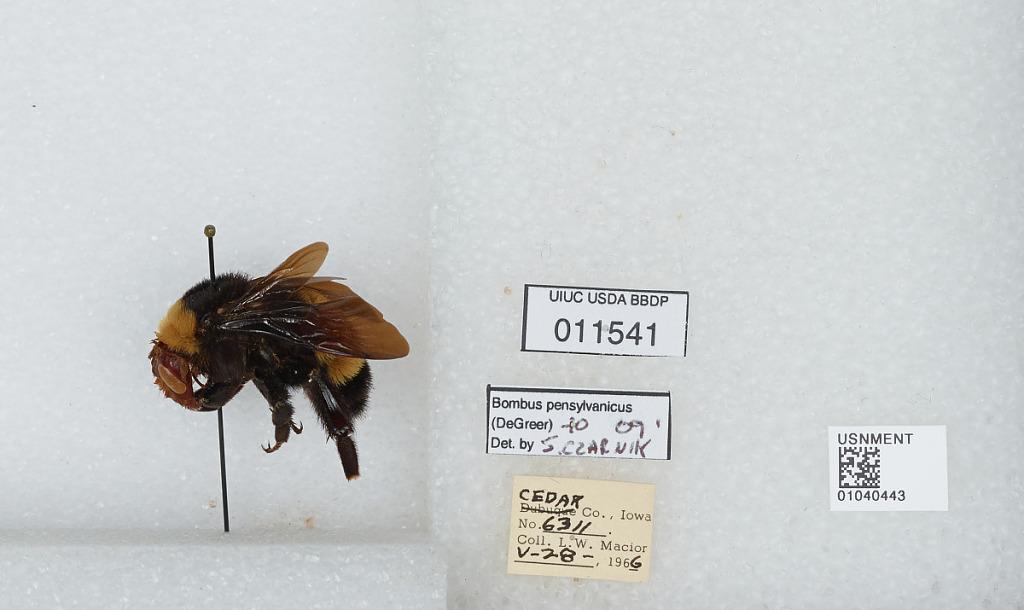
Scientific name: Bombus (Fervidobombus) pensylvanicus pensylvanicus (De Geer)
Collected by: L. Macior
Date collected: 1966-5-28
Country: United States
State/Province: Iowa
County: Cedar
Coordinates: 41.77, -91.13
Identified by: Czarnik, S.